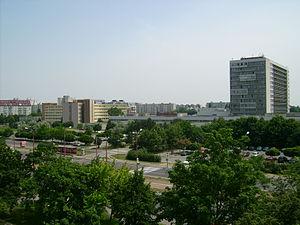
BRATISLAVA - Vue sur Ružinov (près de l'avenue Ružinovská et du lac Štrkovec) et son hôpital (Ružinovská poliklinika).
Ružinov est un quartier de la ville de Bratislava qui se trouve à l'est du centre.